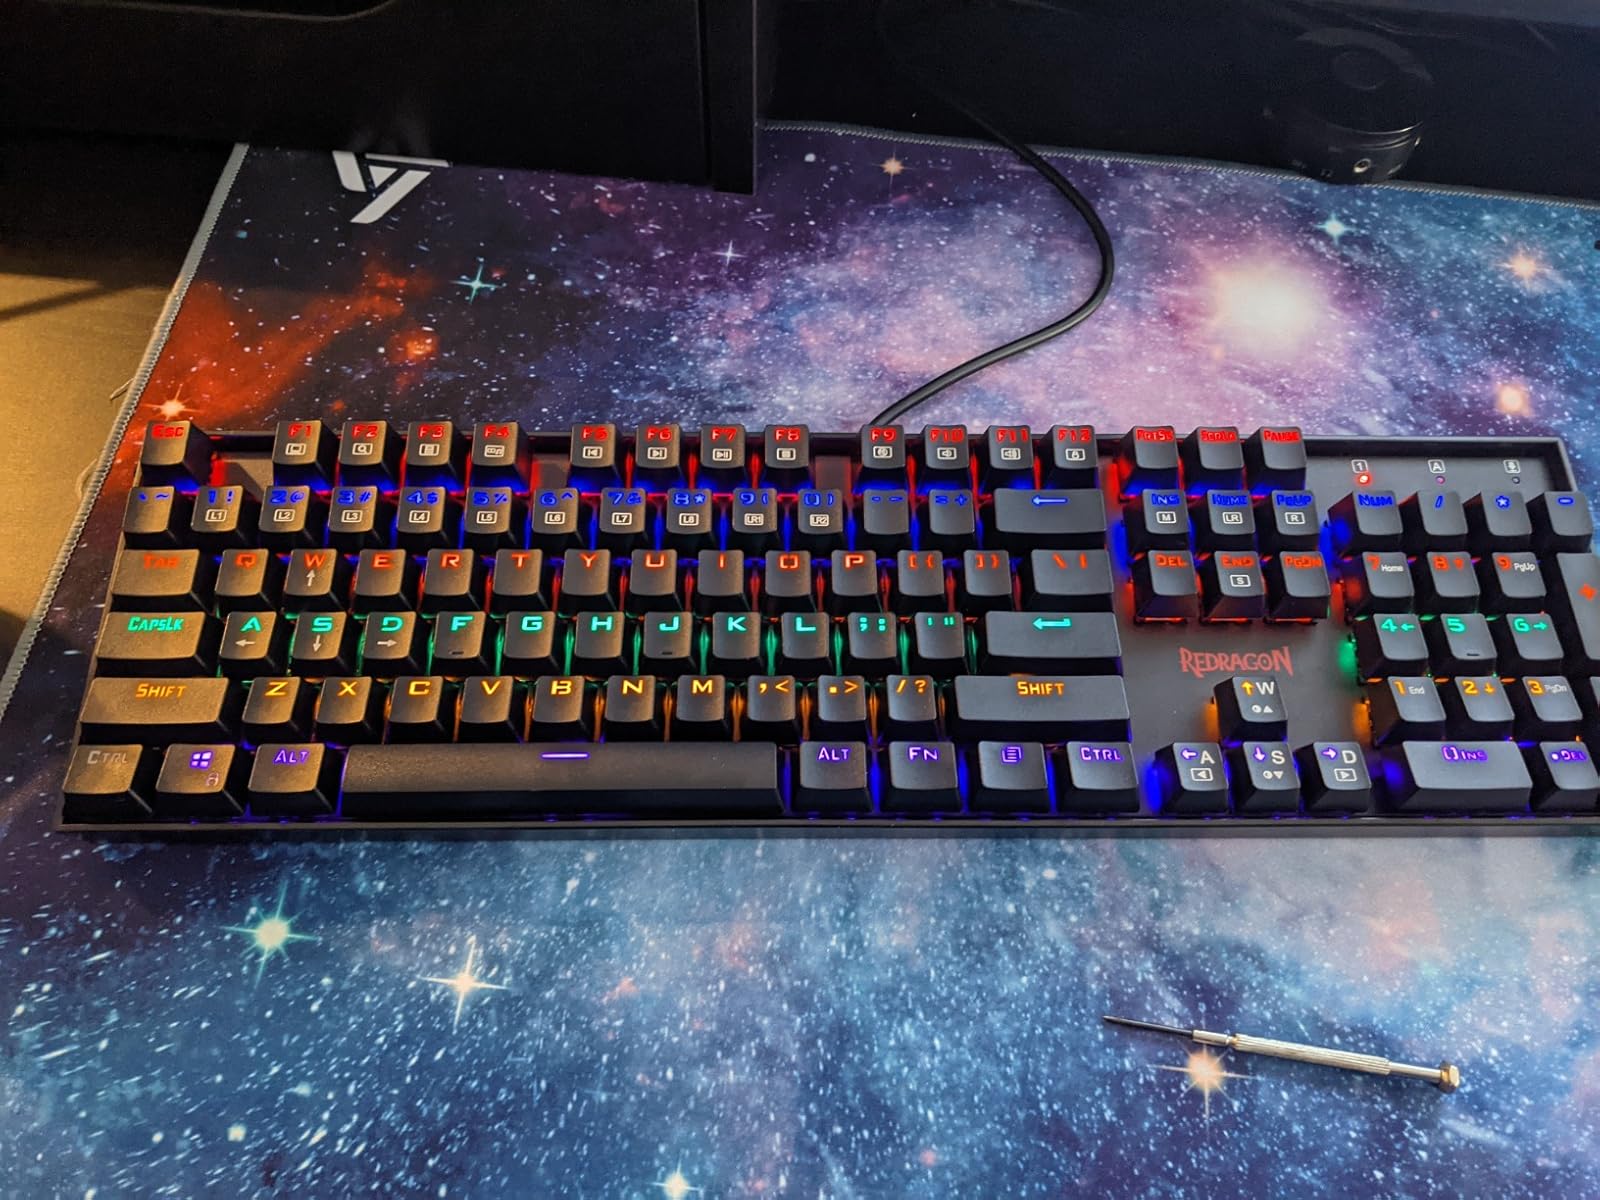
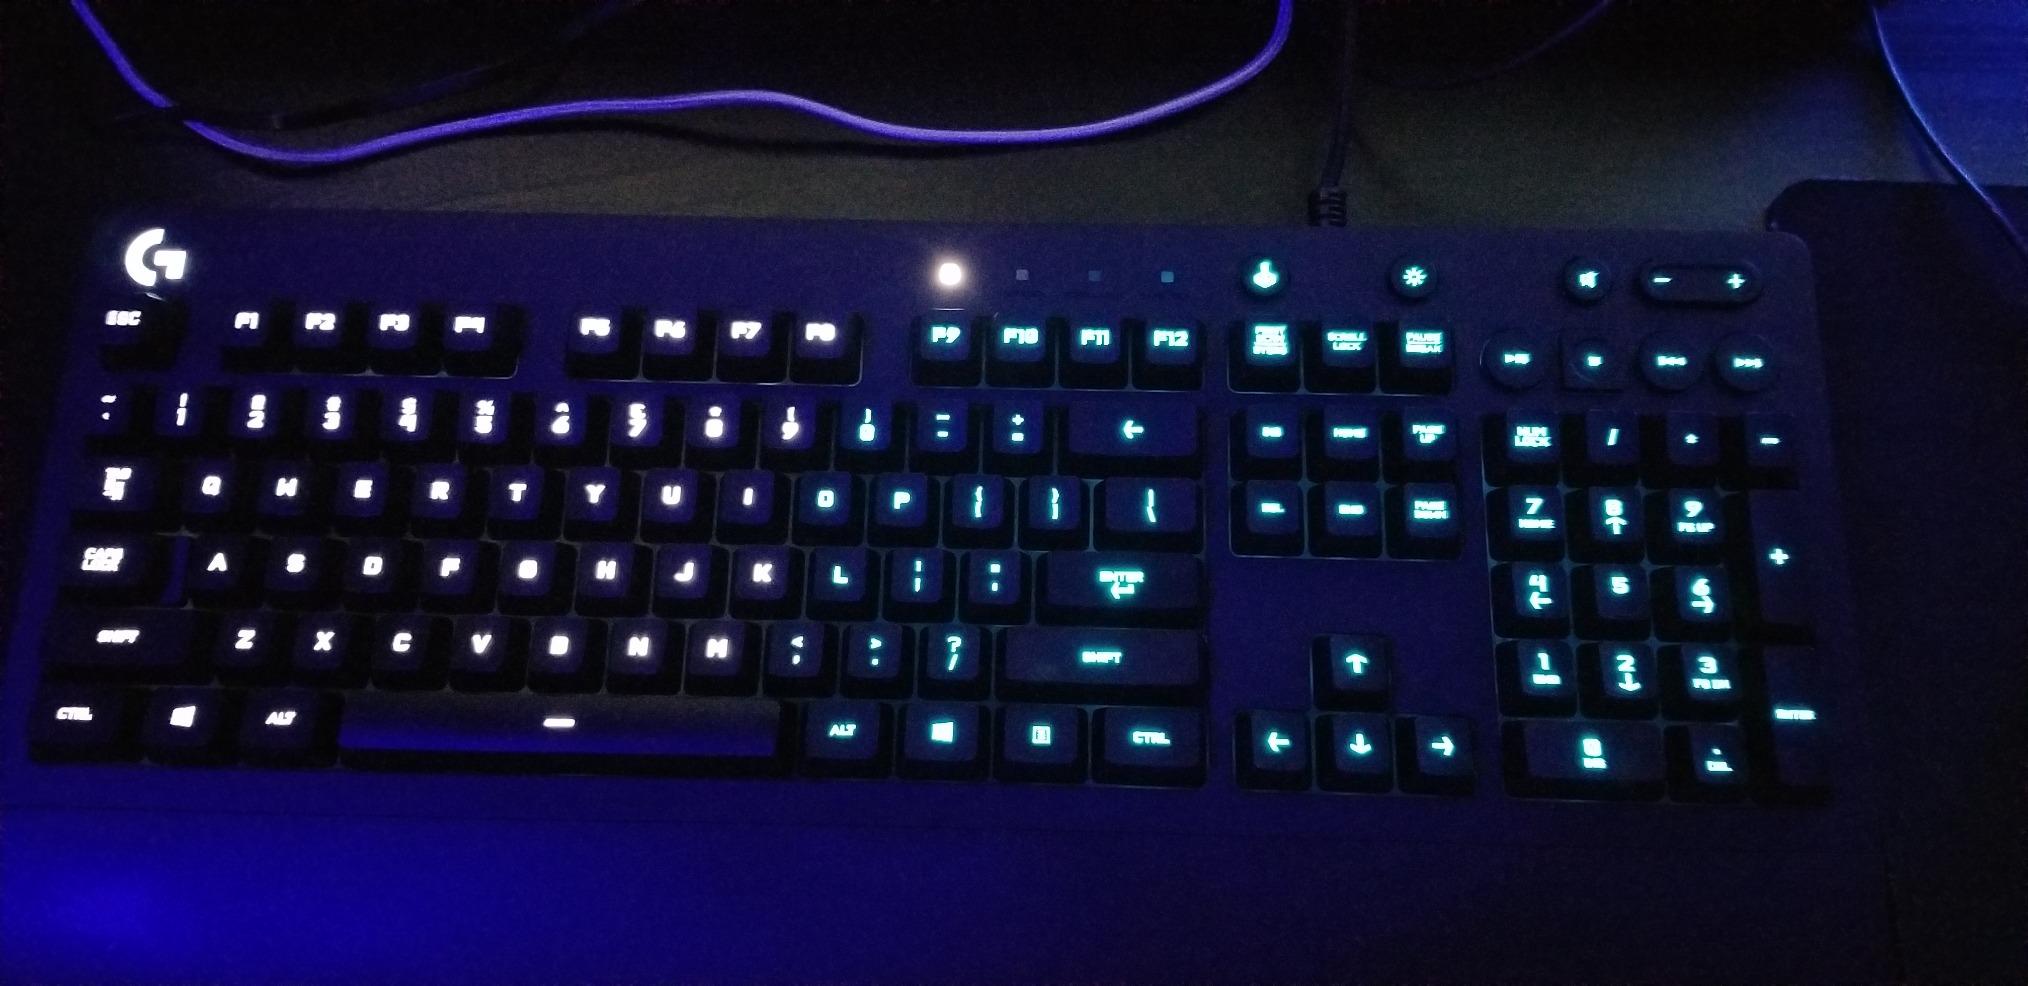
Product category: keyboard
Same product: no